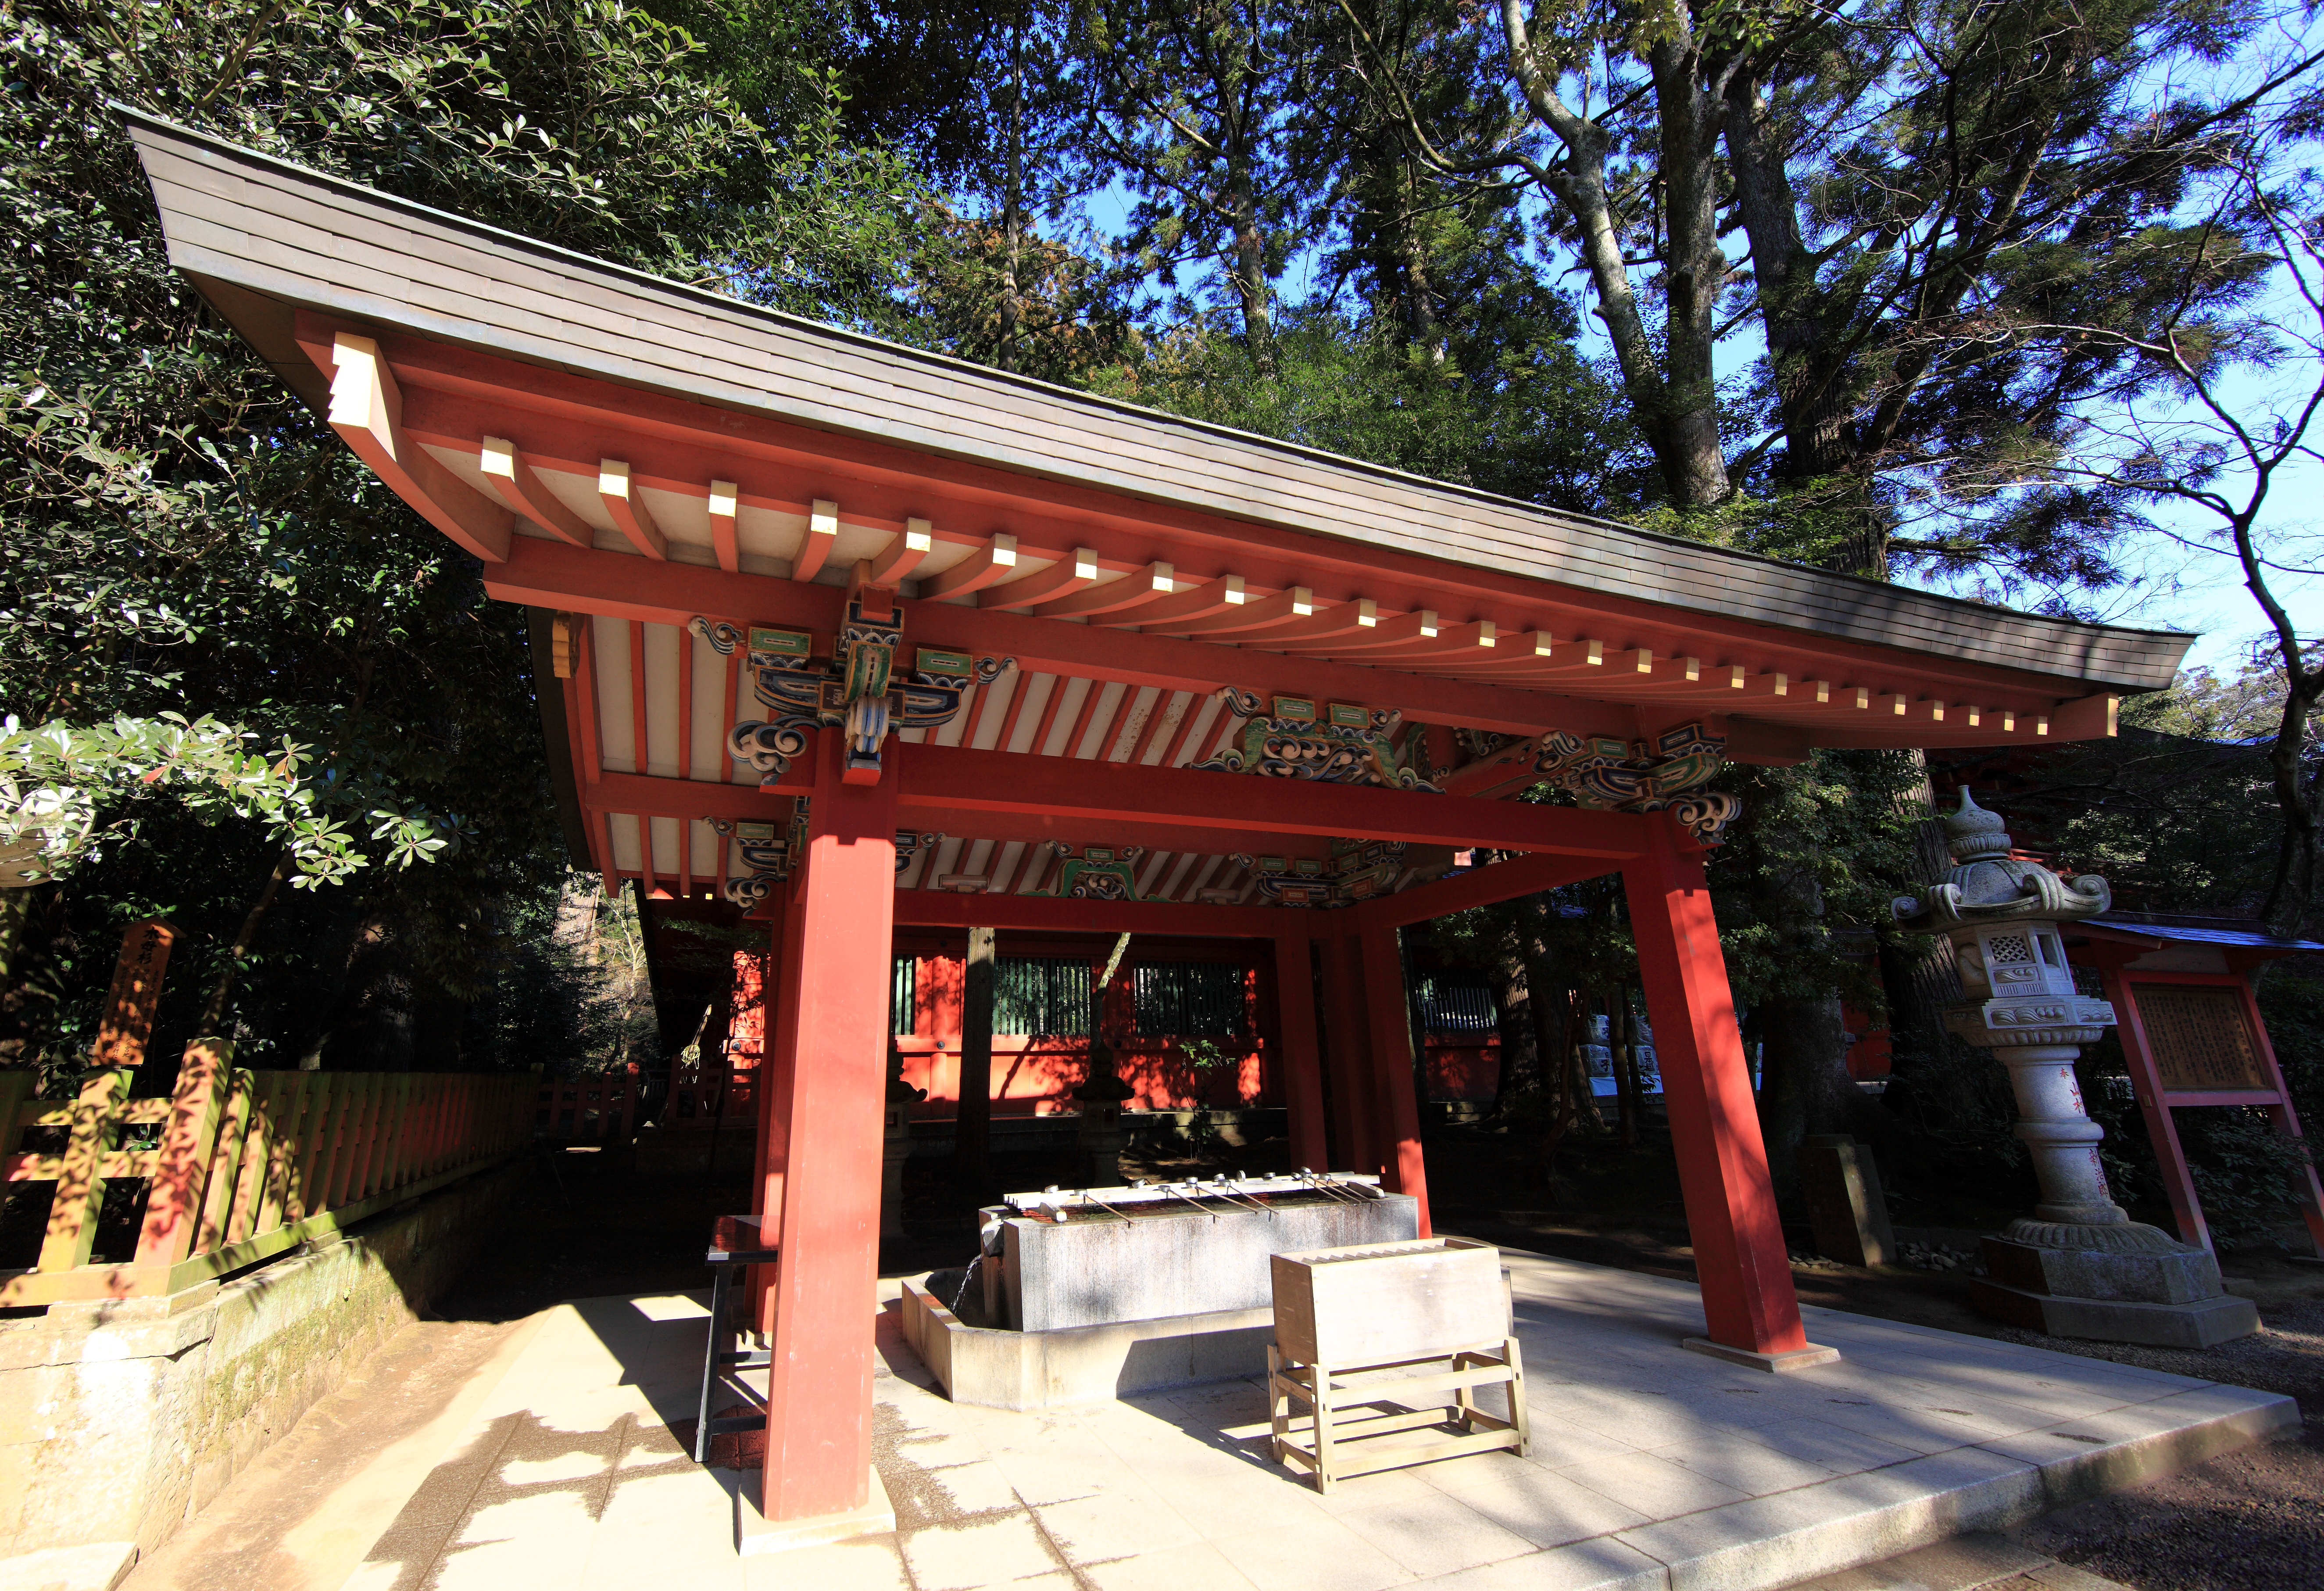
architecture, building, high, place of worship, religious, temple, japanese, shrine, 5d, style, hires, chinese architecture, markii, hi, res, resolution, chiba, canonef14mmf28liiusm, katori, shinto shrine, outdoor structure